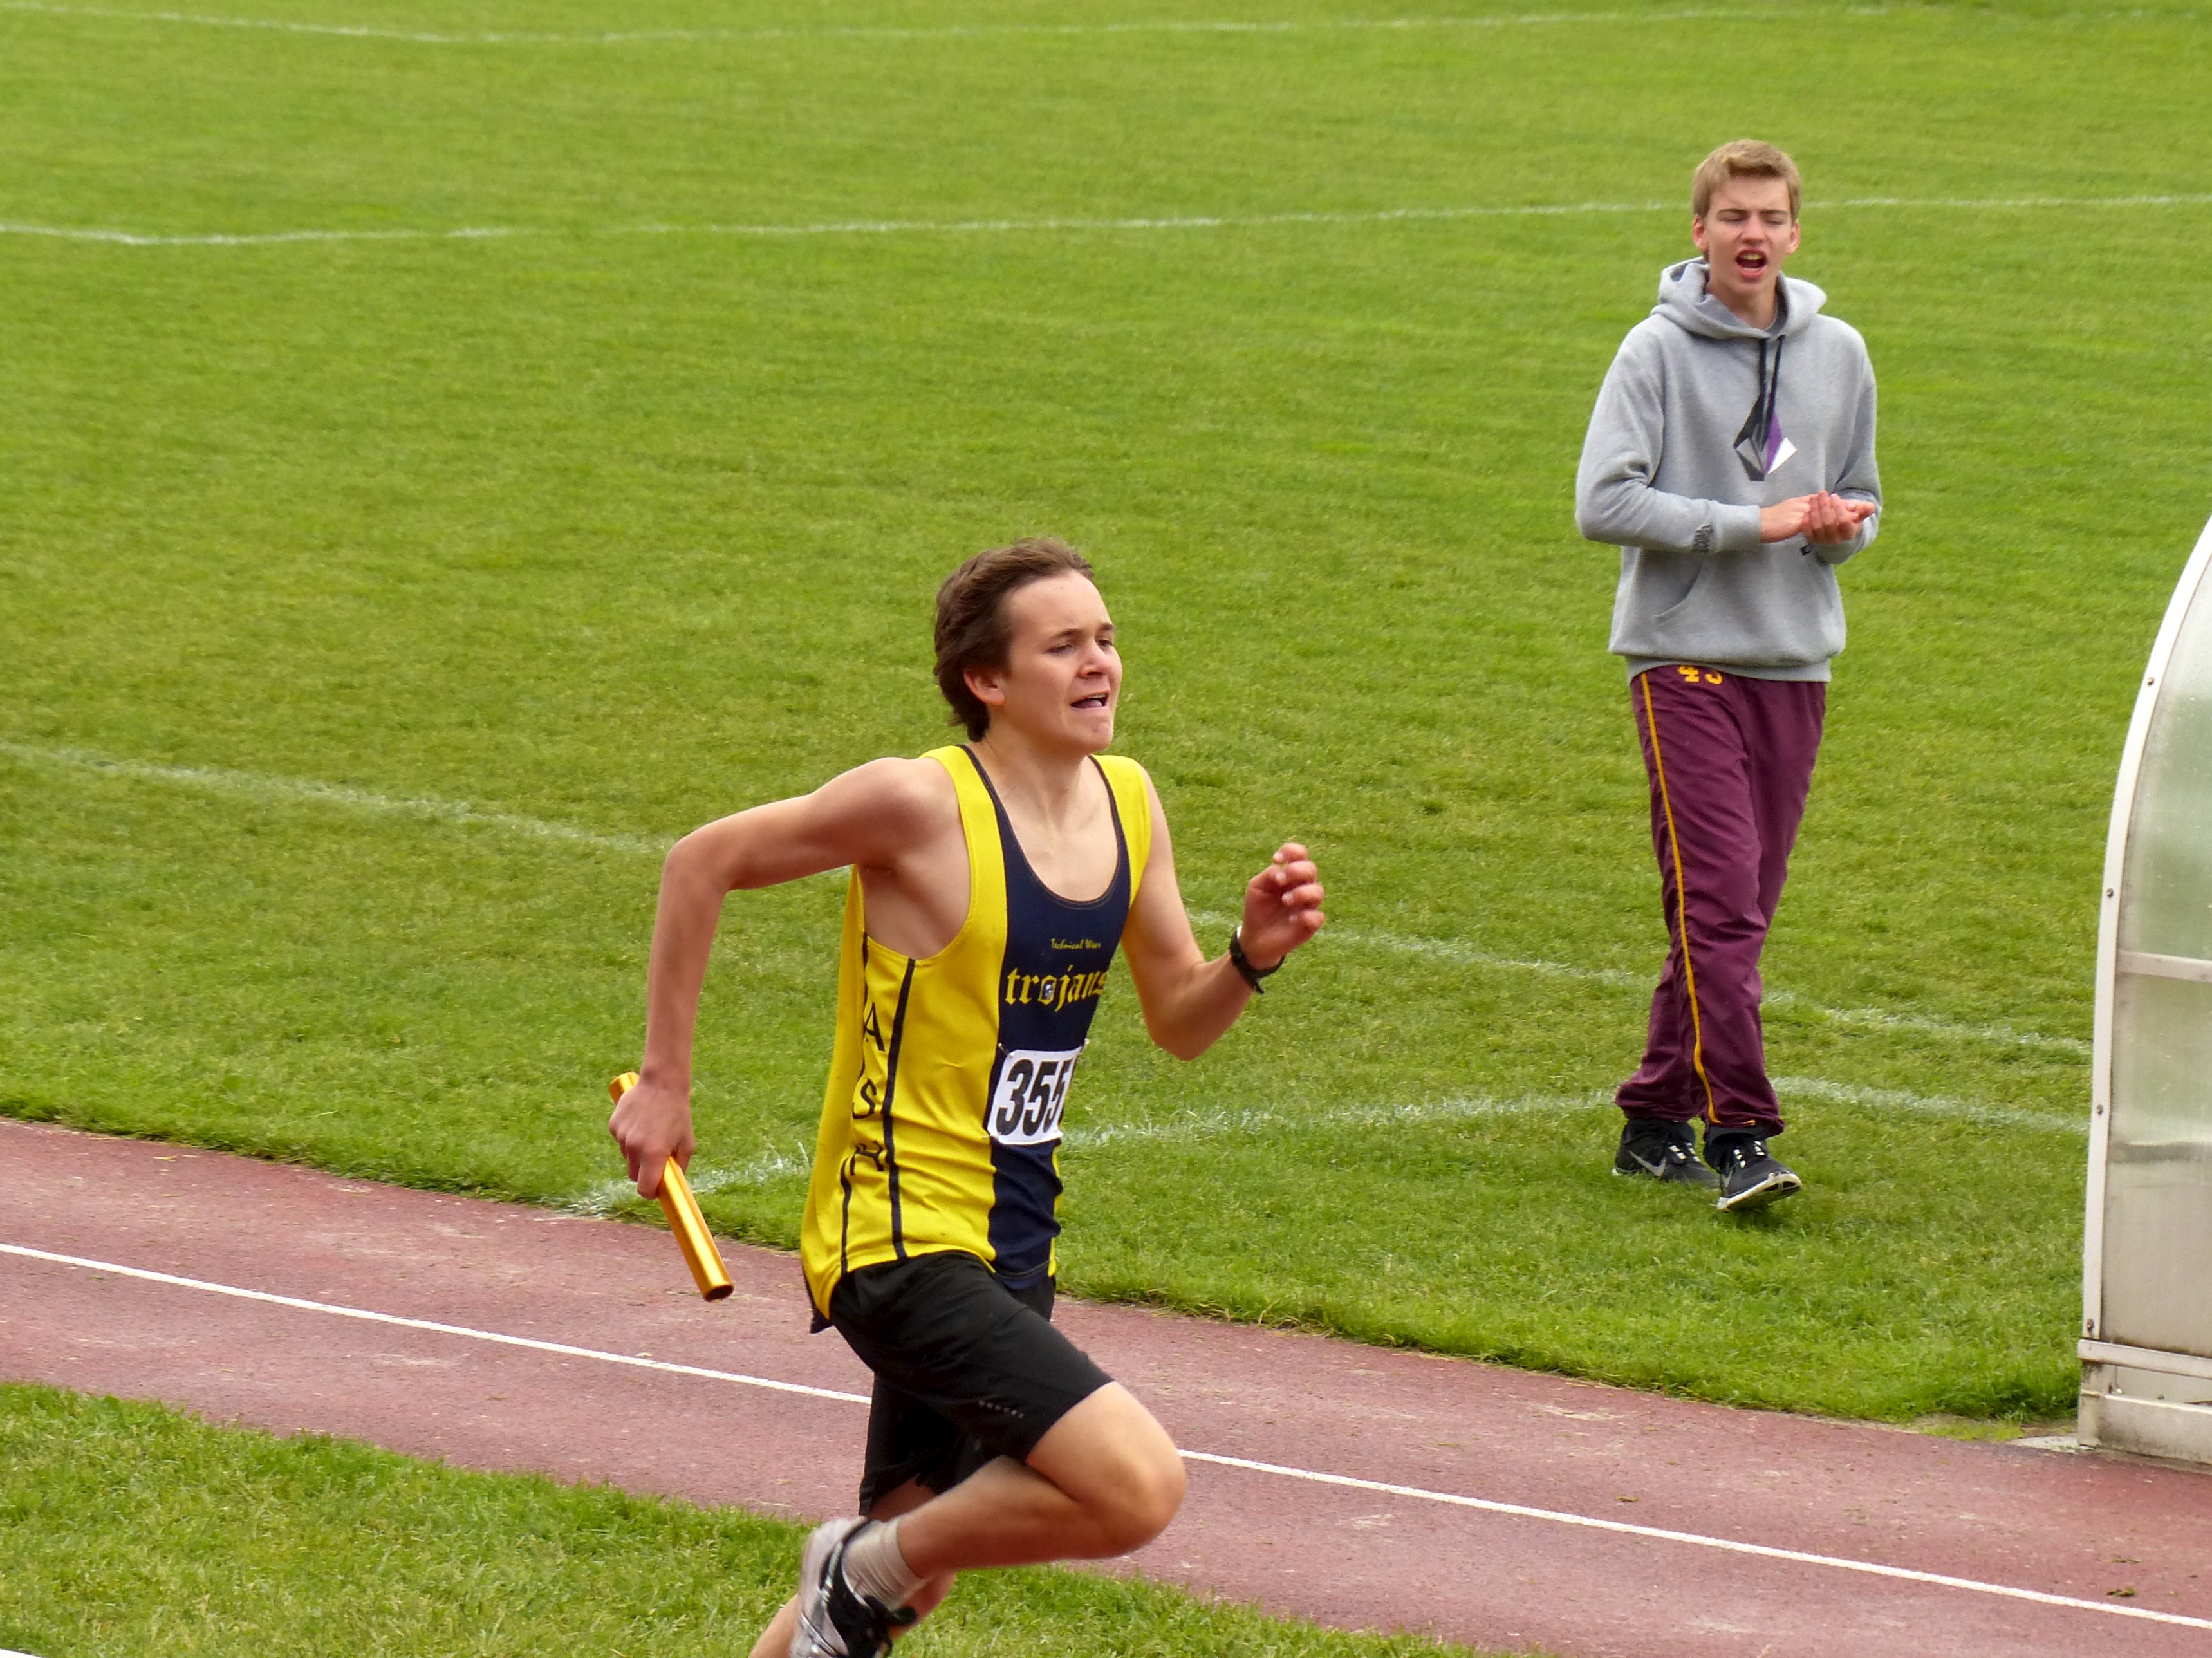
running, paris, 2013, team, sports, highschool, athletics, isst, sprint, trackandfield, physical exercise, human action, track and field athletics